Corycian Cave

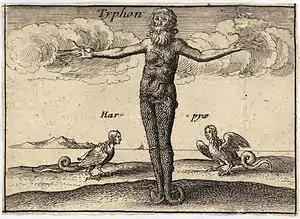
Depiction of Typhon by Wenceslas Hollar

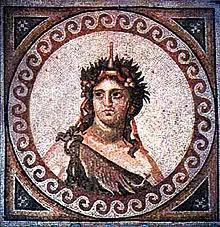
A mosaic from Antioch of Dionysos, 2nd century AD

While the connection to the Corycian nymphs and Pan are well established as they are mentioned in the nine inscriptions found at the cave as well in Pausanias, the connection to Dionysus is not as clear-cut. One of the inscriptions, which has been severely eroded by weathering, seems to say that Thyiades participated in ceremonies at the Corycian Cave. Also, when looking at Aeschylus’ work, the Eumenides, there seems to be a clear connection set up between Dionysus and the Corycian Cave. Additionally, in Pausanias’ Guide to Greece, when referring to the location of the Corycian Cave, Pausanias goes on to then describe the heights of Mount Parnassus and reveals to the reader that Thyiades raved there. Despite the wild raves taking place on top of the mountain as opposed to the cave, a clear connection between the surrounding area of the Corycian Cave and the Cult of Dionysus can still be seen. Further evidence for the connection between Dionysus and the Corycian Cave stems from Pan being often depicted in scenes with Dionysus, hinting at a connection between the two gods.